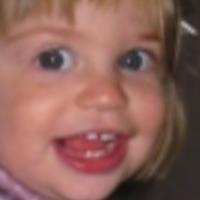
Age group: age 01-10